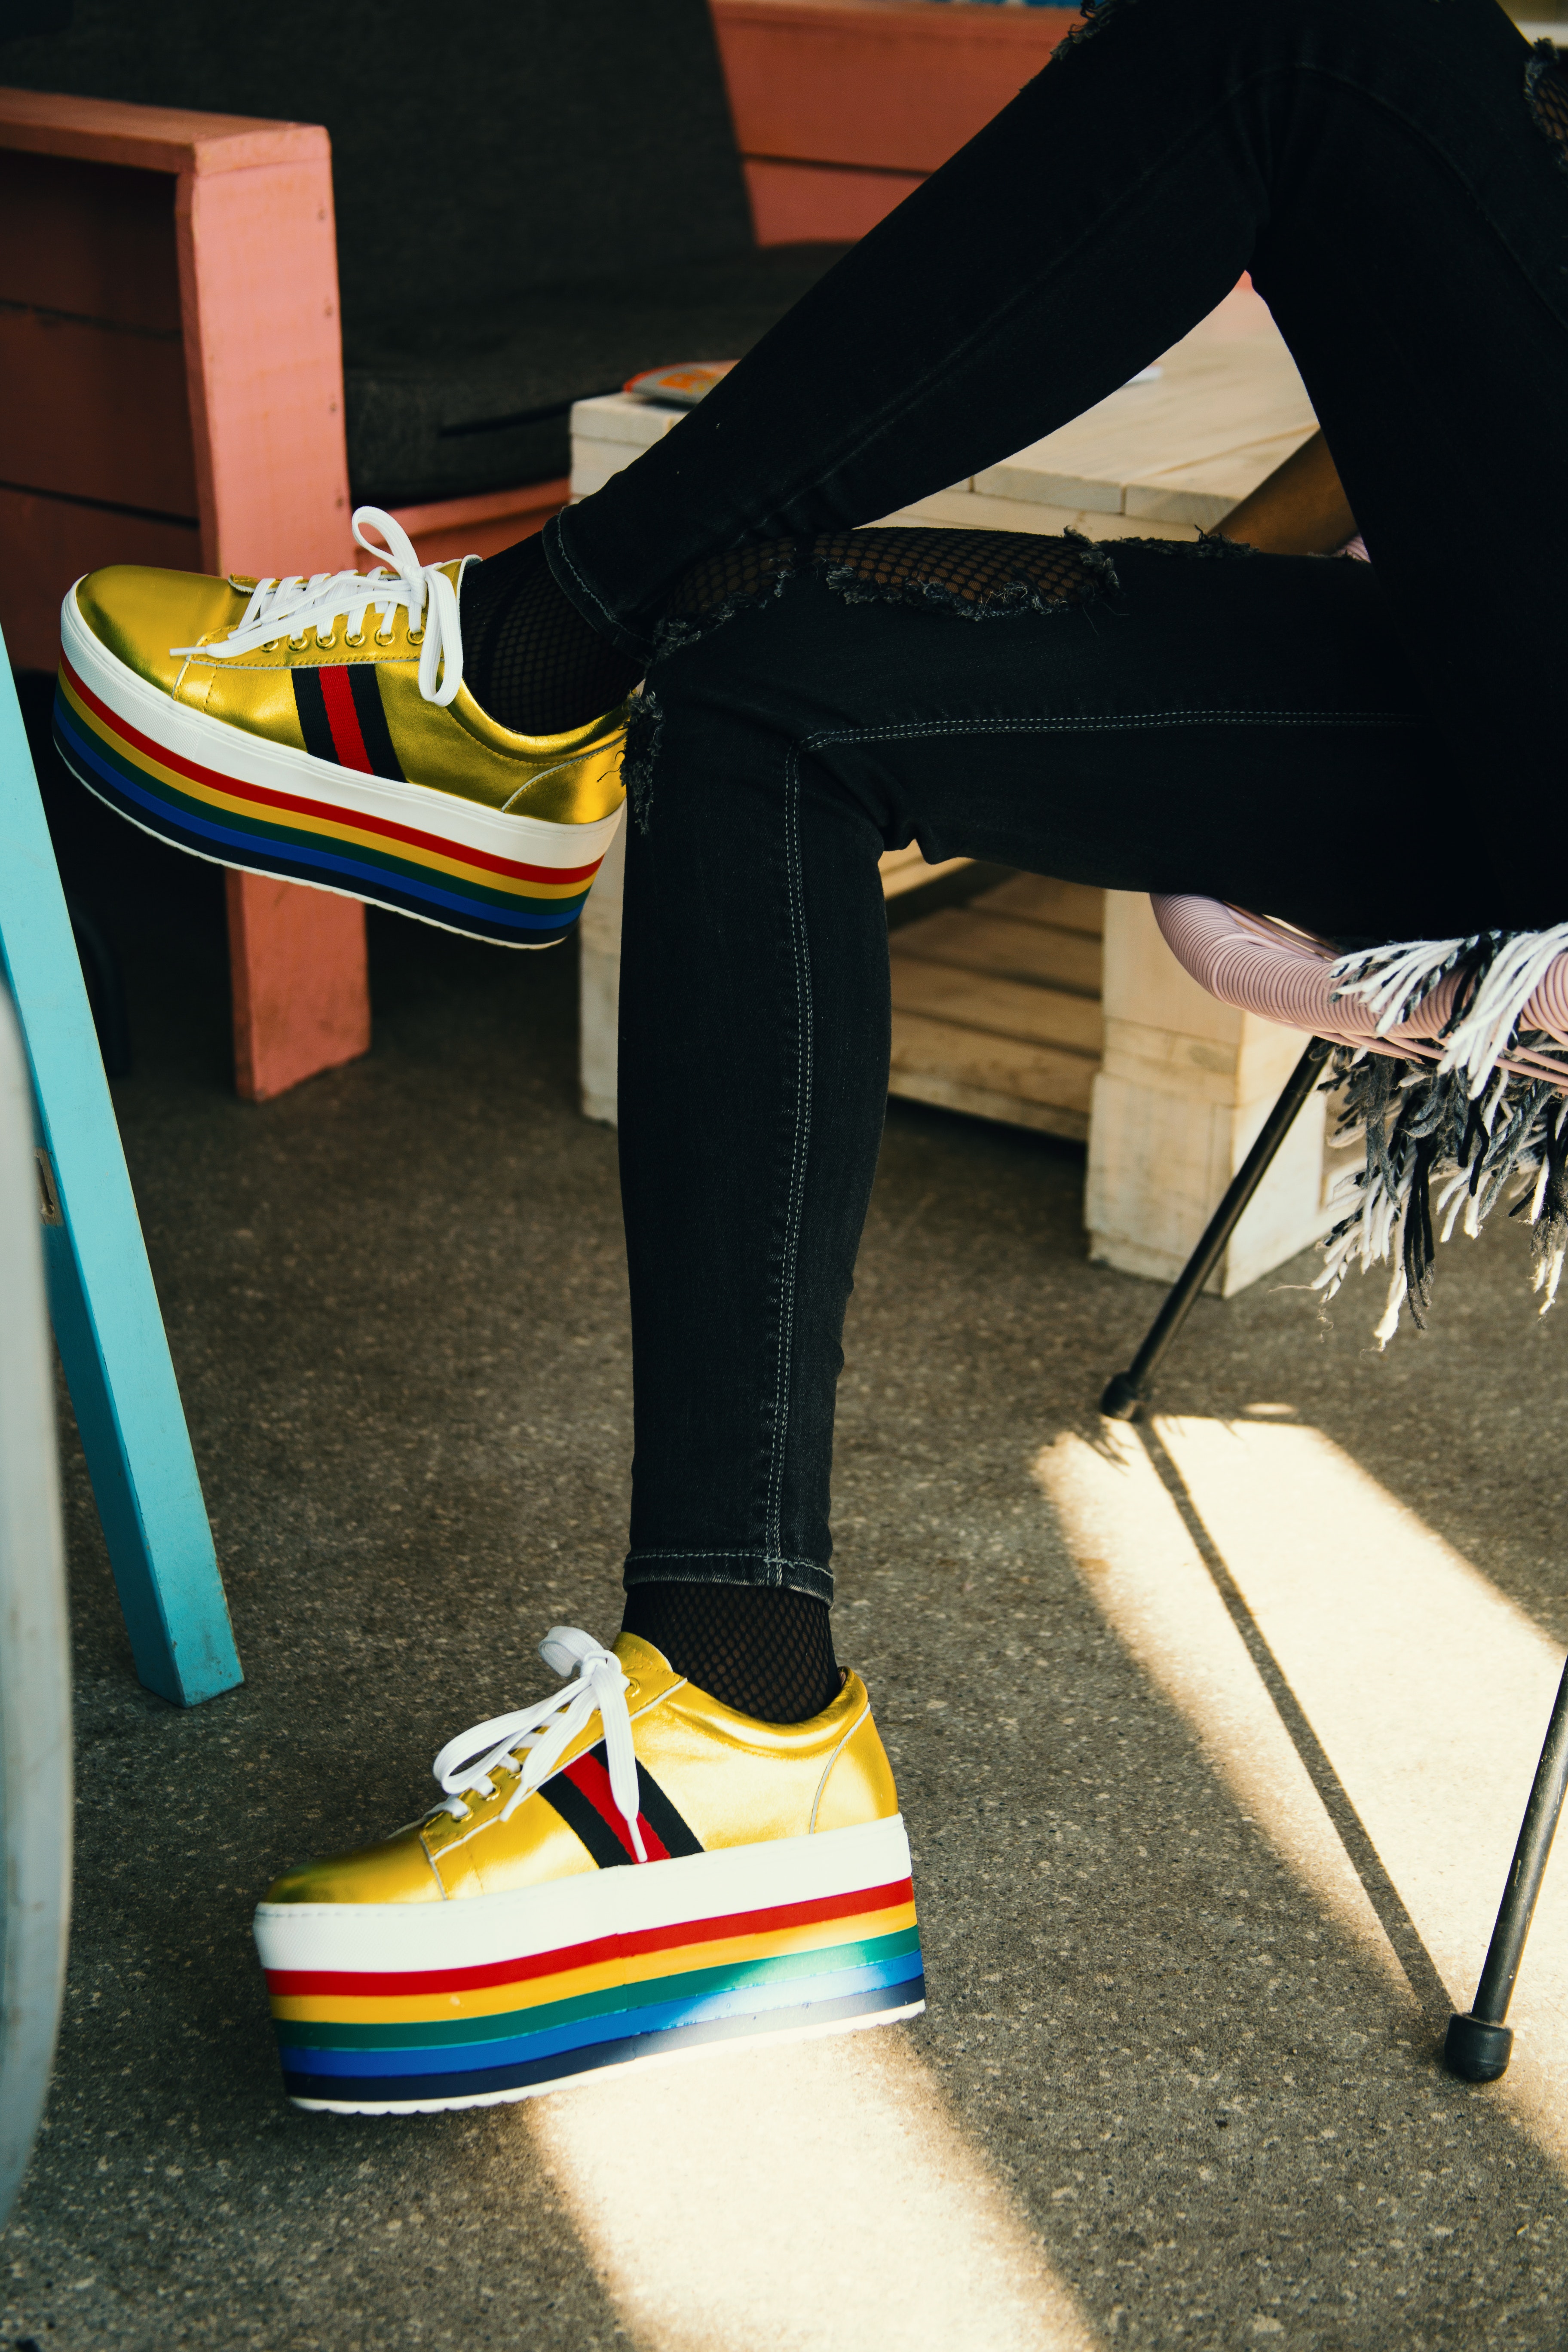
footwear, shoe, yellow, leg, human leg, sportswear, skate shoe, ankle, Plimsoll shoe, jeans, calf, thigh, street fashion, trousers, athletic shoe, sneakers, foot